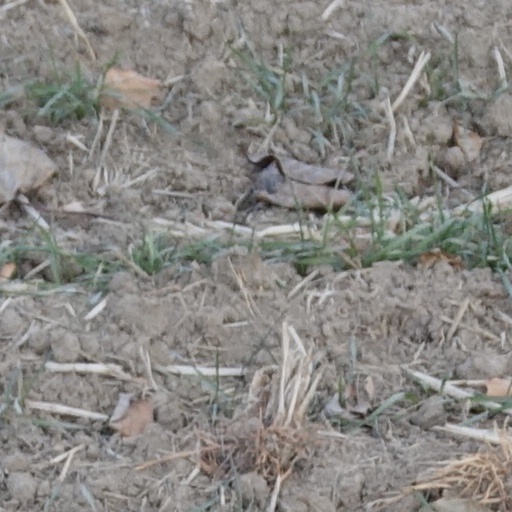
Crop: wheat